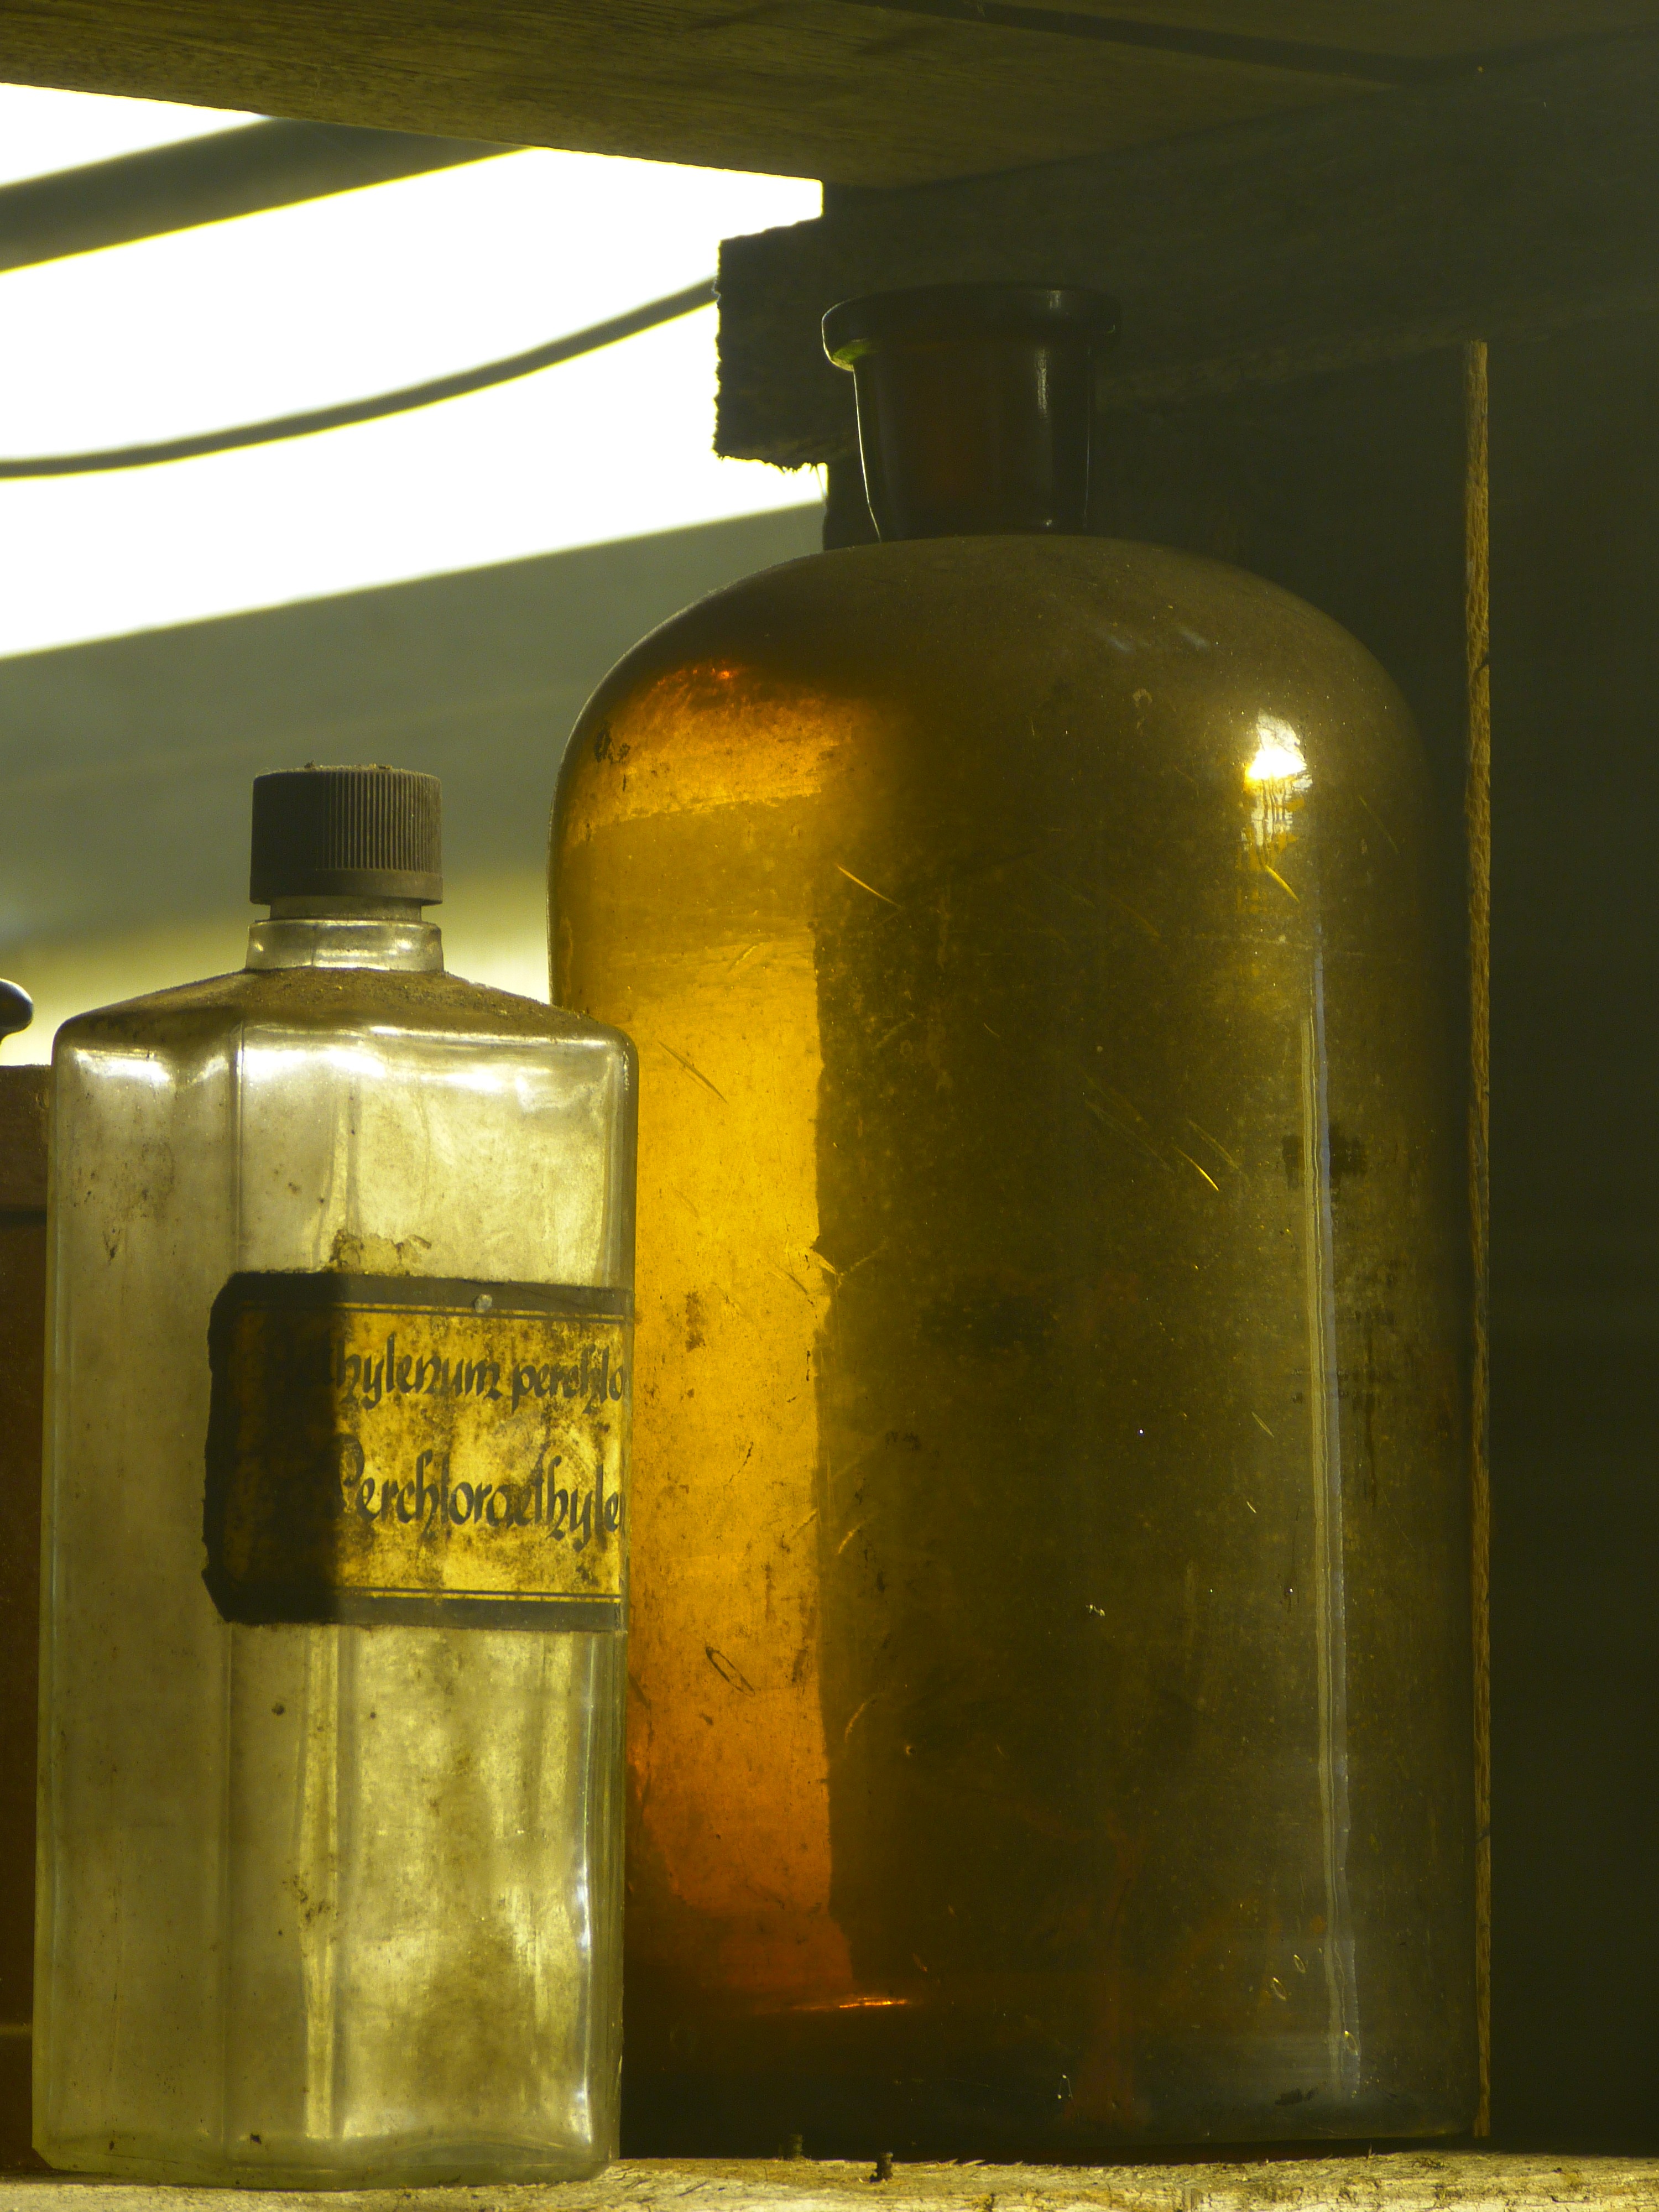
glass, old, decoration, brown, bottle, yellow, lighting, glass bottle, transparent, back light, man made object, distilled beverage, drinkware, pharmacy bottle